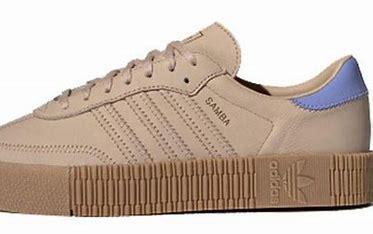
Brand: adidas
Model: Sambarose Skate